Narayana Gowda

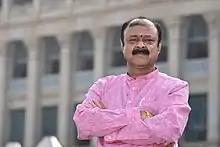

Dr. Chikkegowda Narayanagowda is an Indian social activist, politician who formerly served as Minister of Sericulture, Youth empowerment and sports of Karnataka from January 2021 to May 2023.